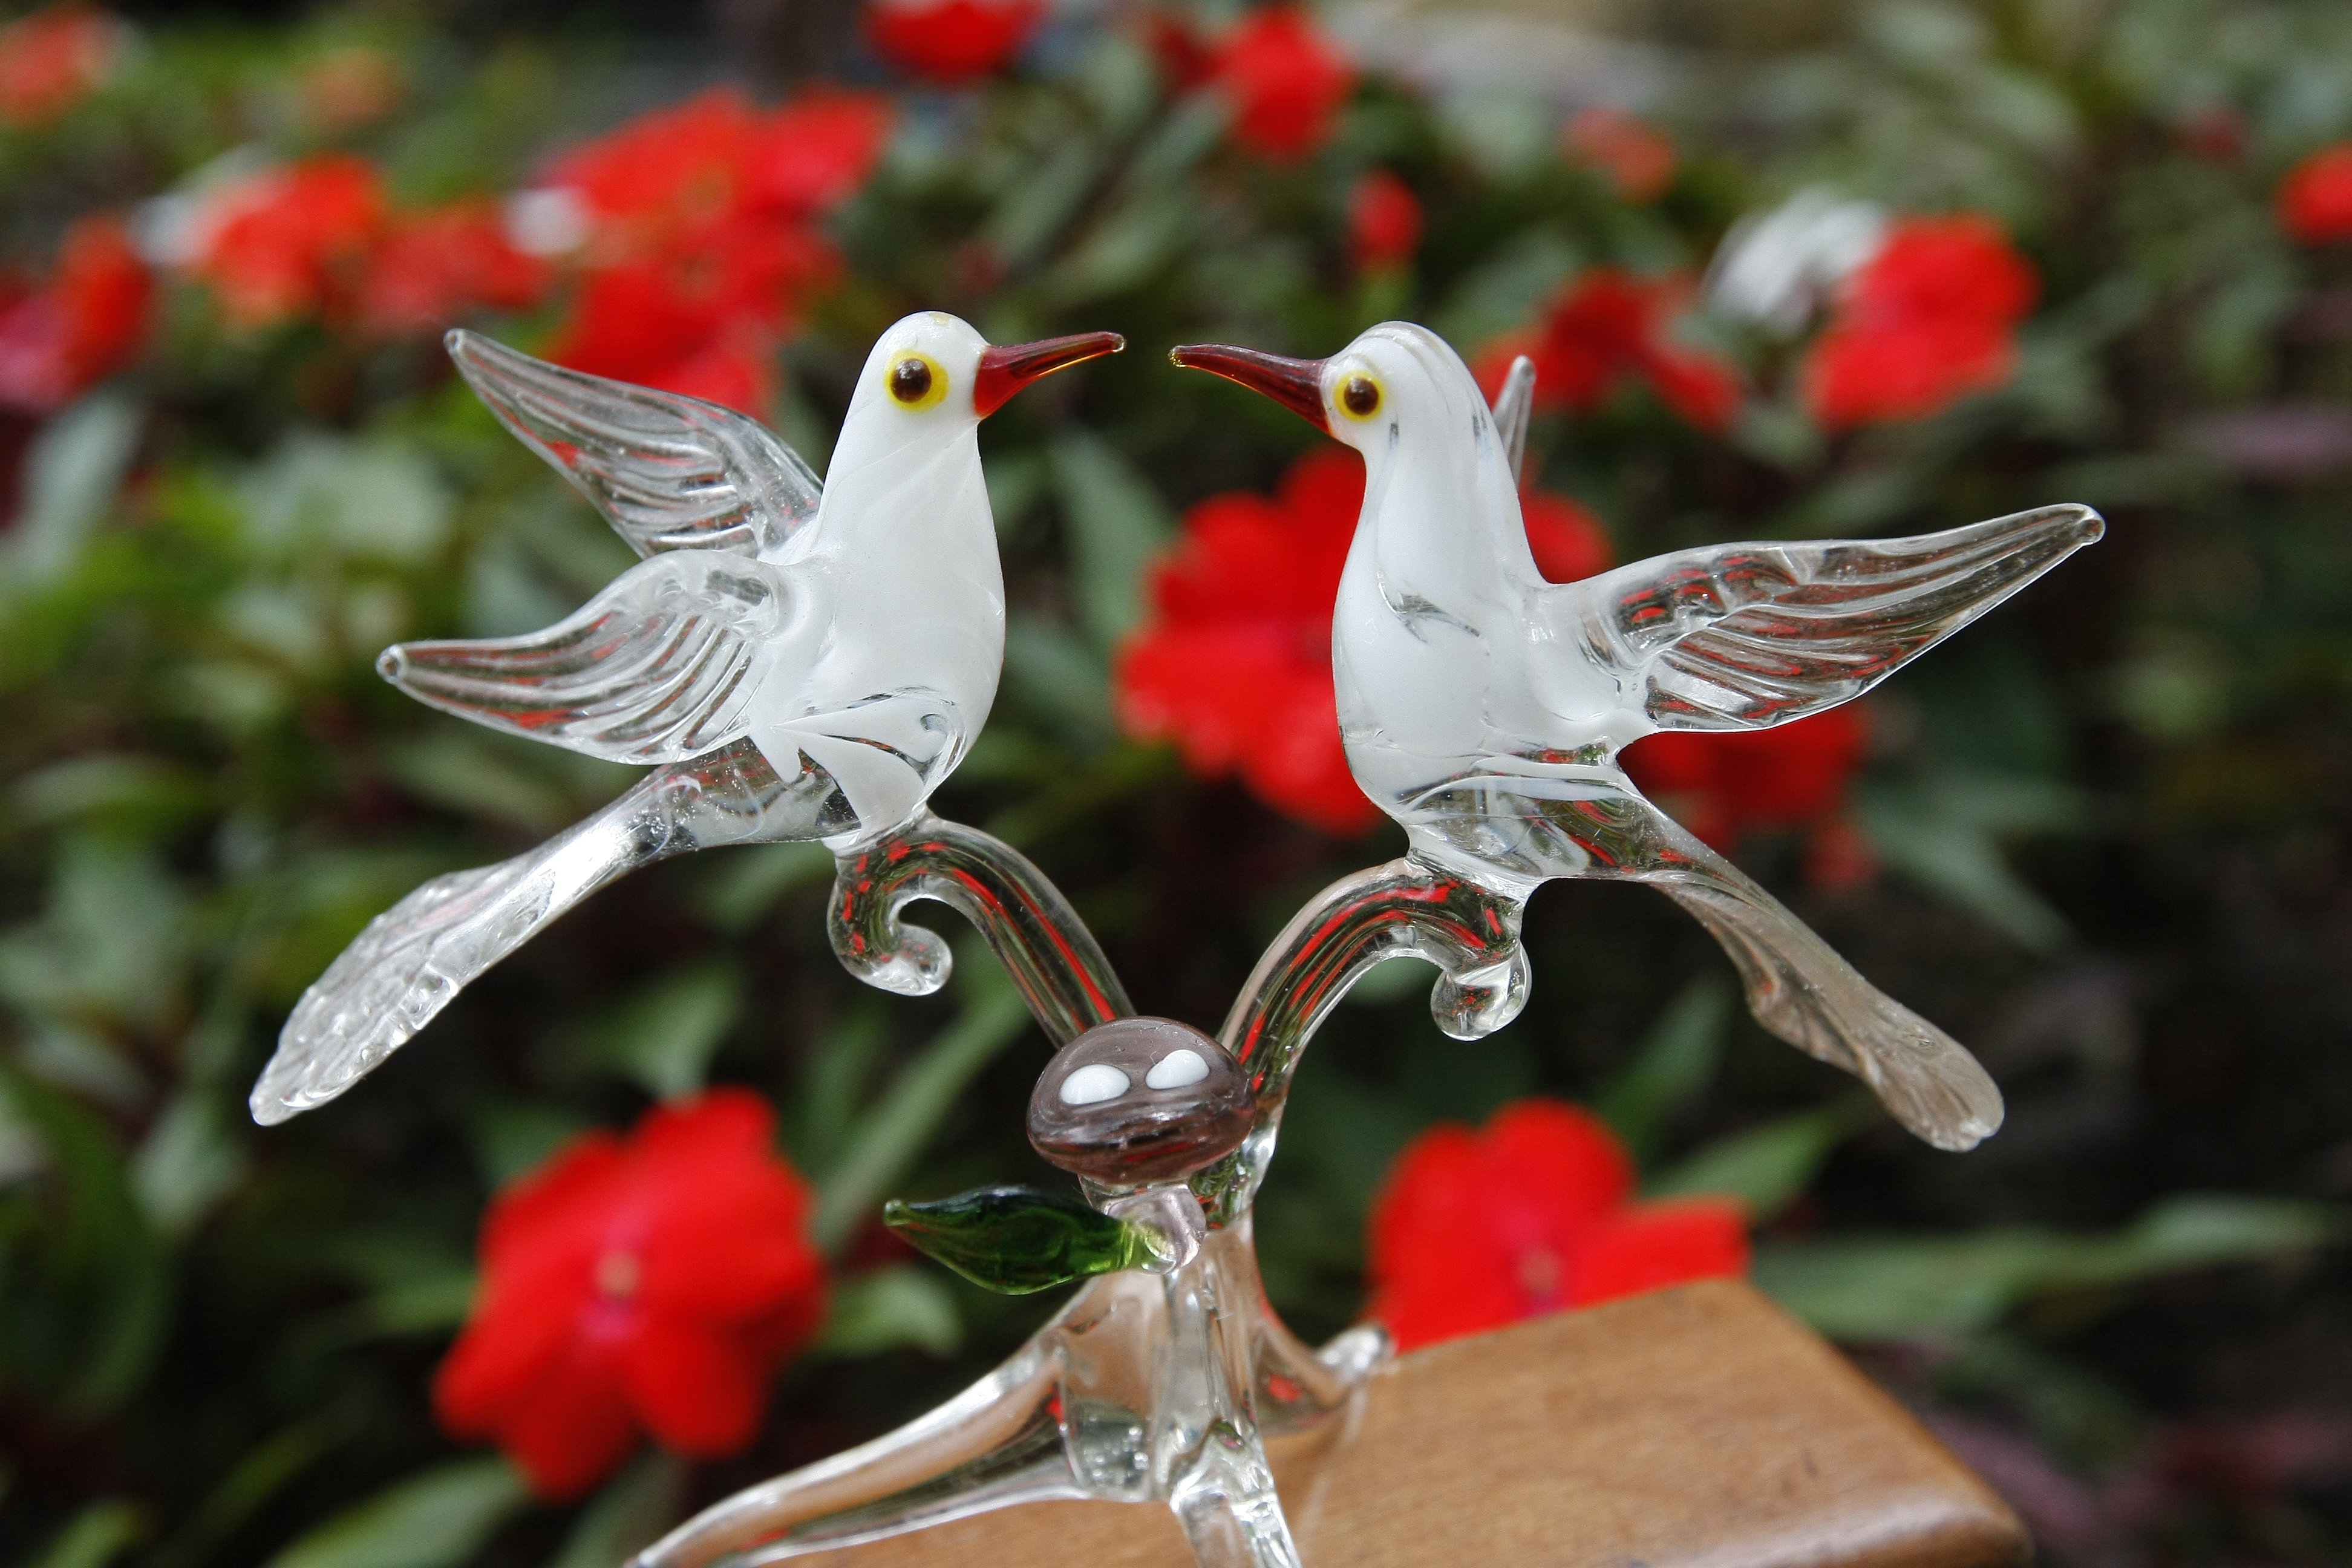
branch, bird, flower, glass, love, red, hummingbird, flora, fauna, figure, arts, cardinal, macro photography, perching bird